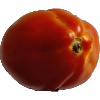
Label: Tomato 1